Sheba son of Bichri

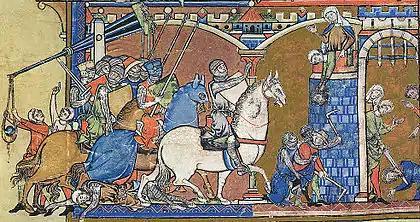
Illustration from the Morgan Bible of Joab approaching Abel-beth-maachah and Sheba's head being thrown down (2 Samuel 20).

In the Old Testament, Sheba was a Benjaminite leader who revolted against King David, recounted in 2 Samuel.